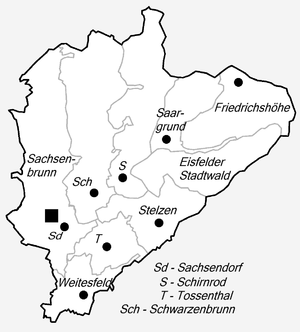
Sachsenbrunn est une commune allemande indépendante de Thuringe située dans l'arrondissement de Hildburghausen. La commune est administrée depuis le 1ᵉʳ janvier 2012 par la ville voisine d'Eisfeld.